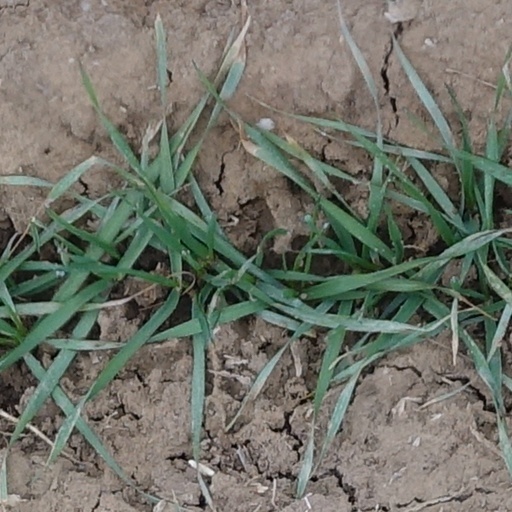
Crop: wheat